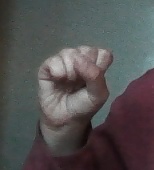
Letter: saad